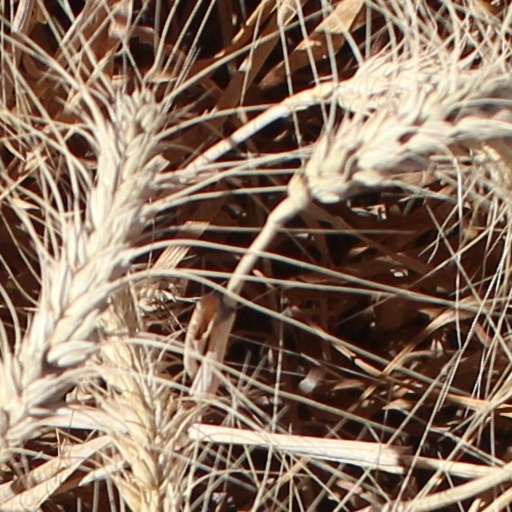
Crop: wheat